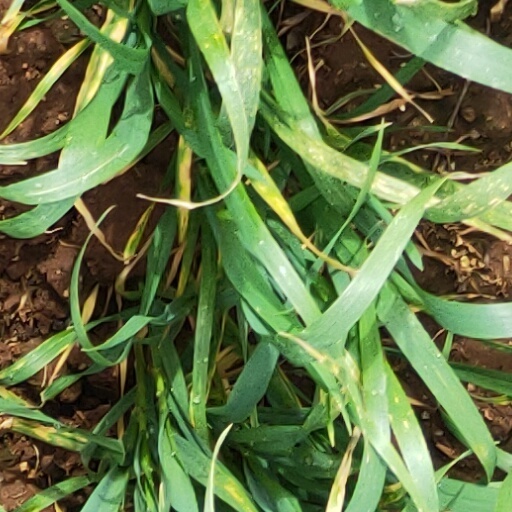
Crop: wheat